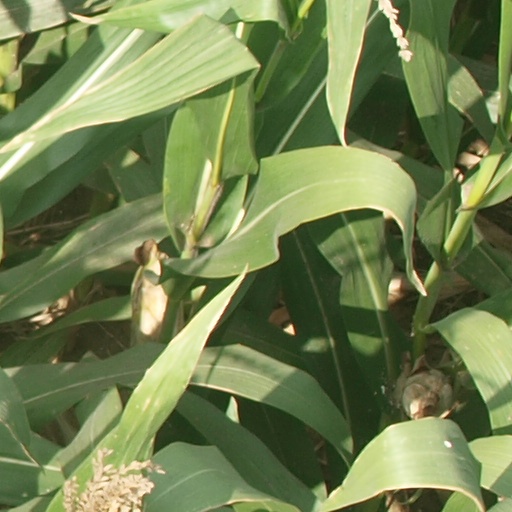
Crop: maize; corn